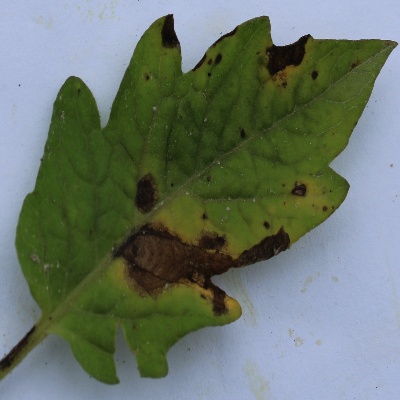
Crop: Tomato
Condition: septoria leaf spot